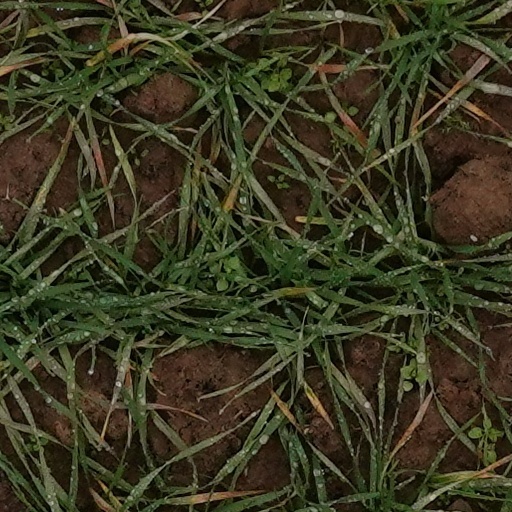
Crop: wheat